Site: brandenburg
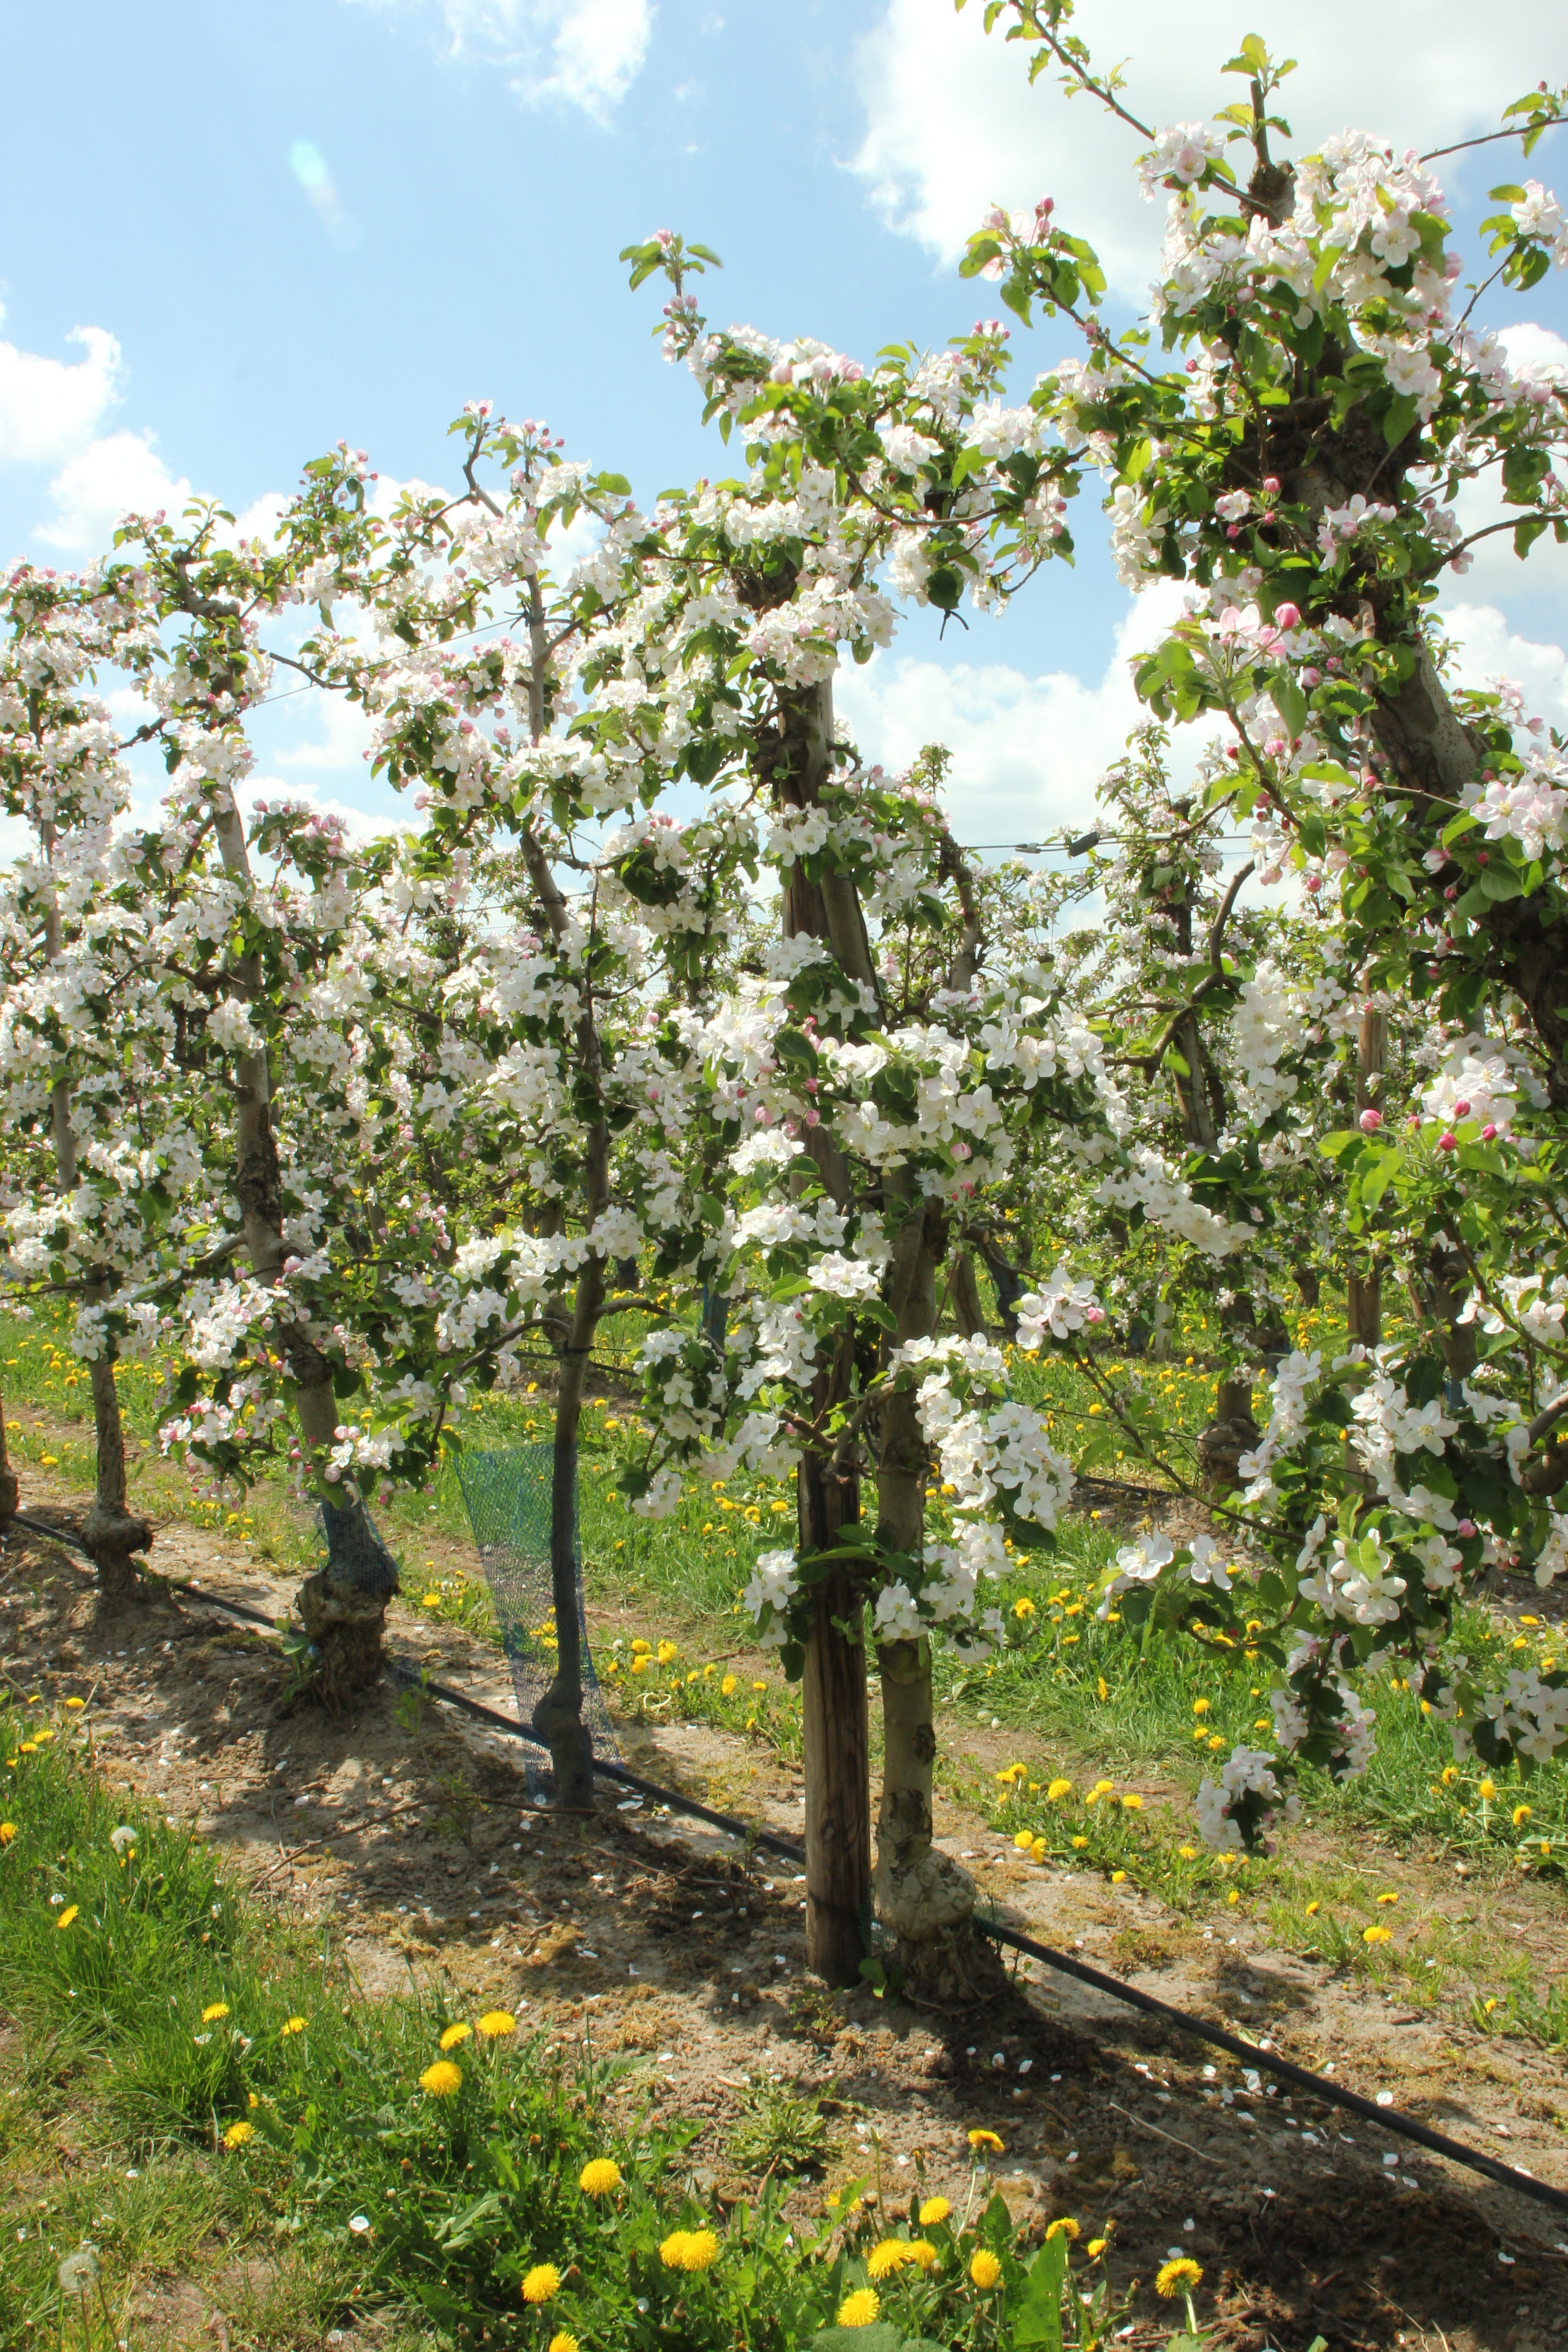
Growth stage (BBCH 65): Flowering